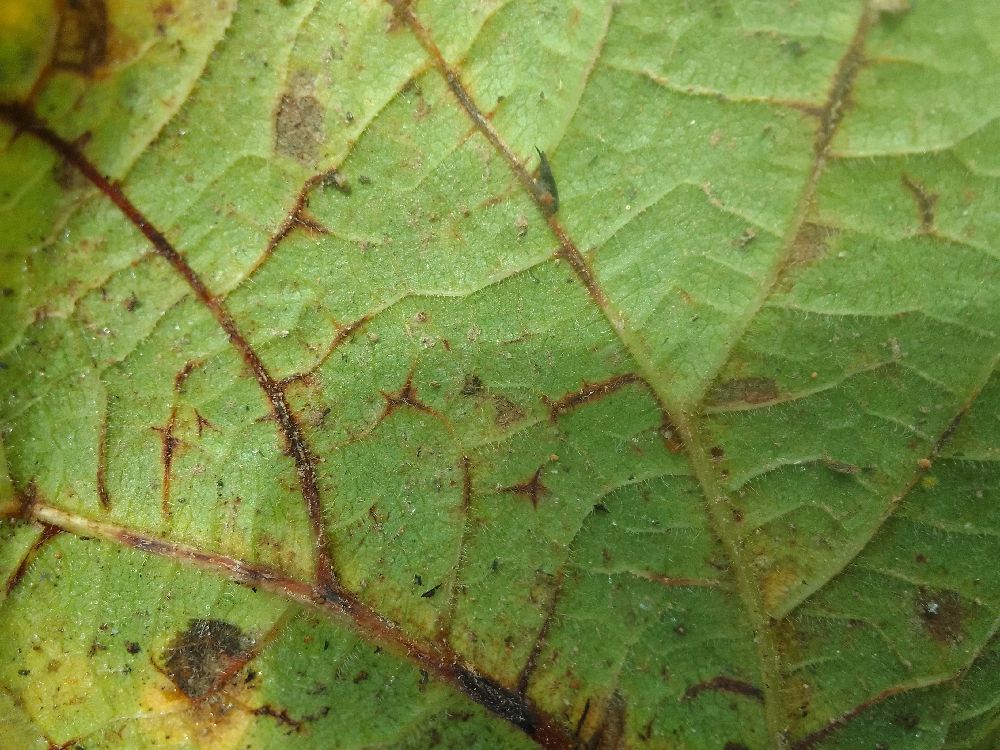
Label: anthracnose